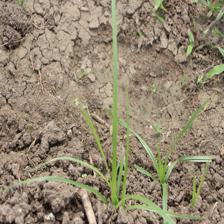
Label: Grass